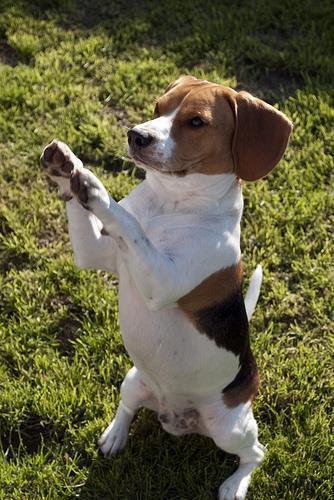
beagle